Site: brandenburg
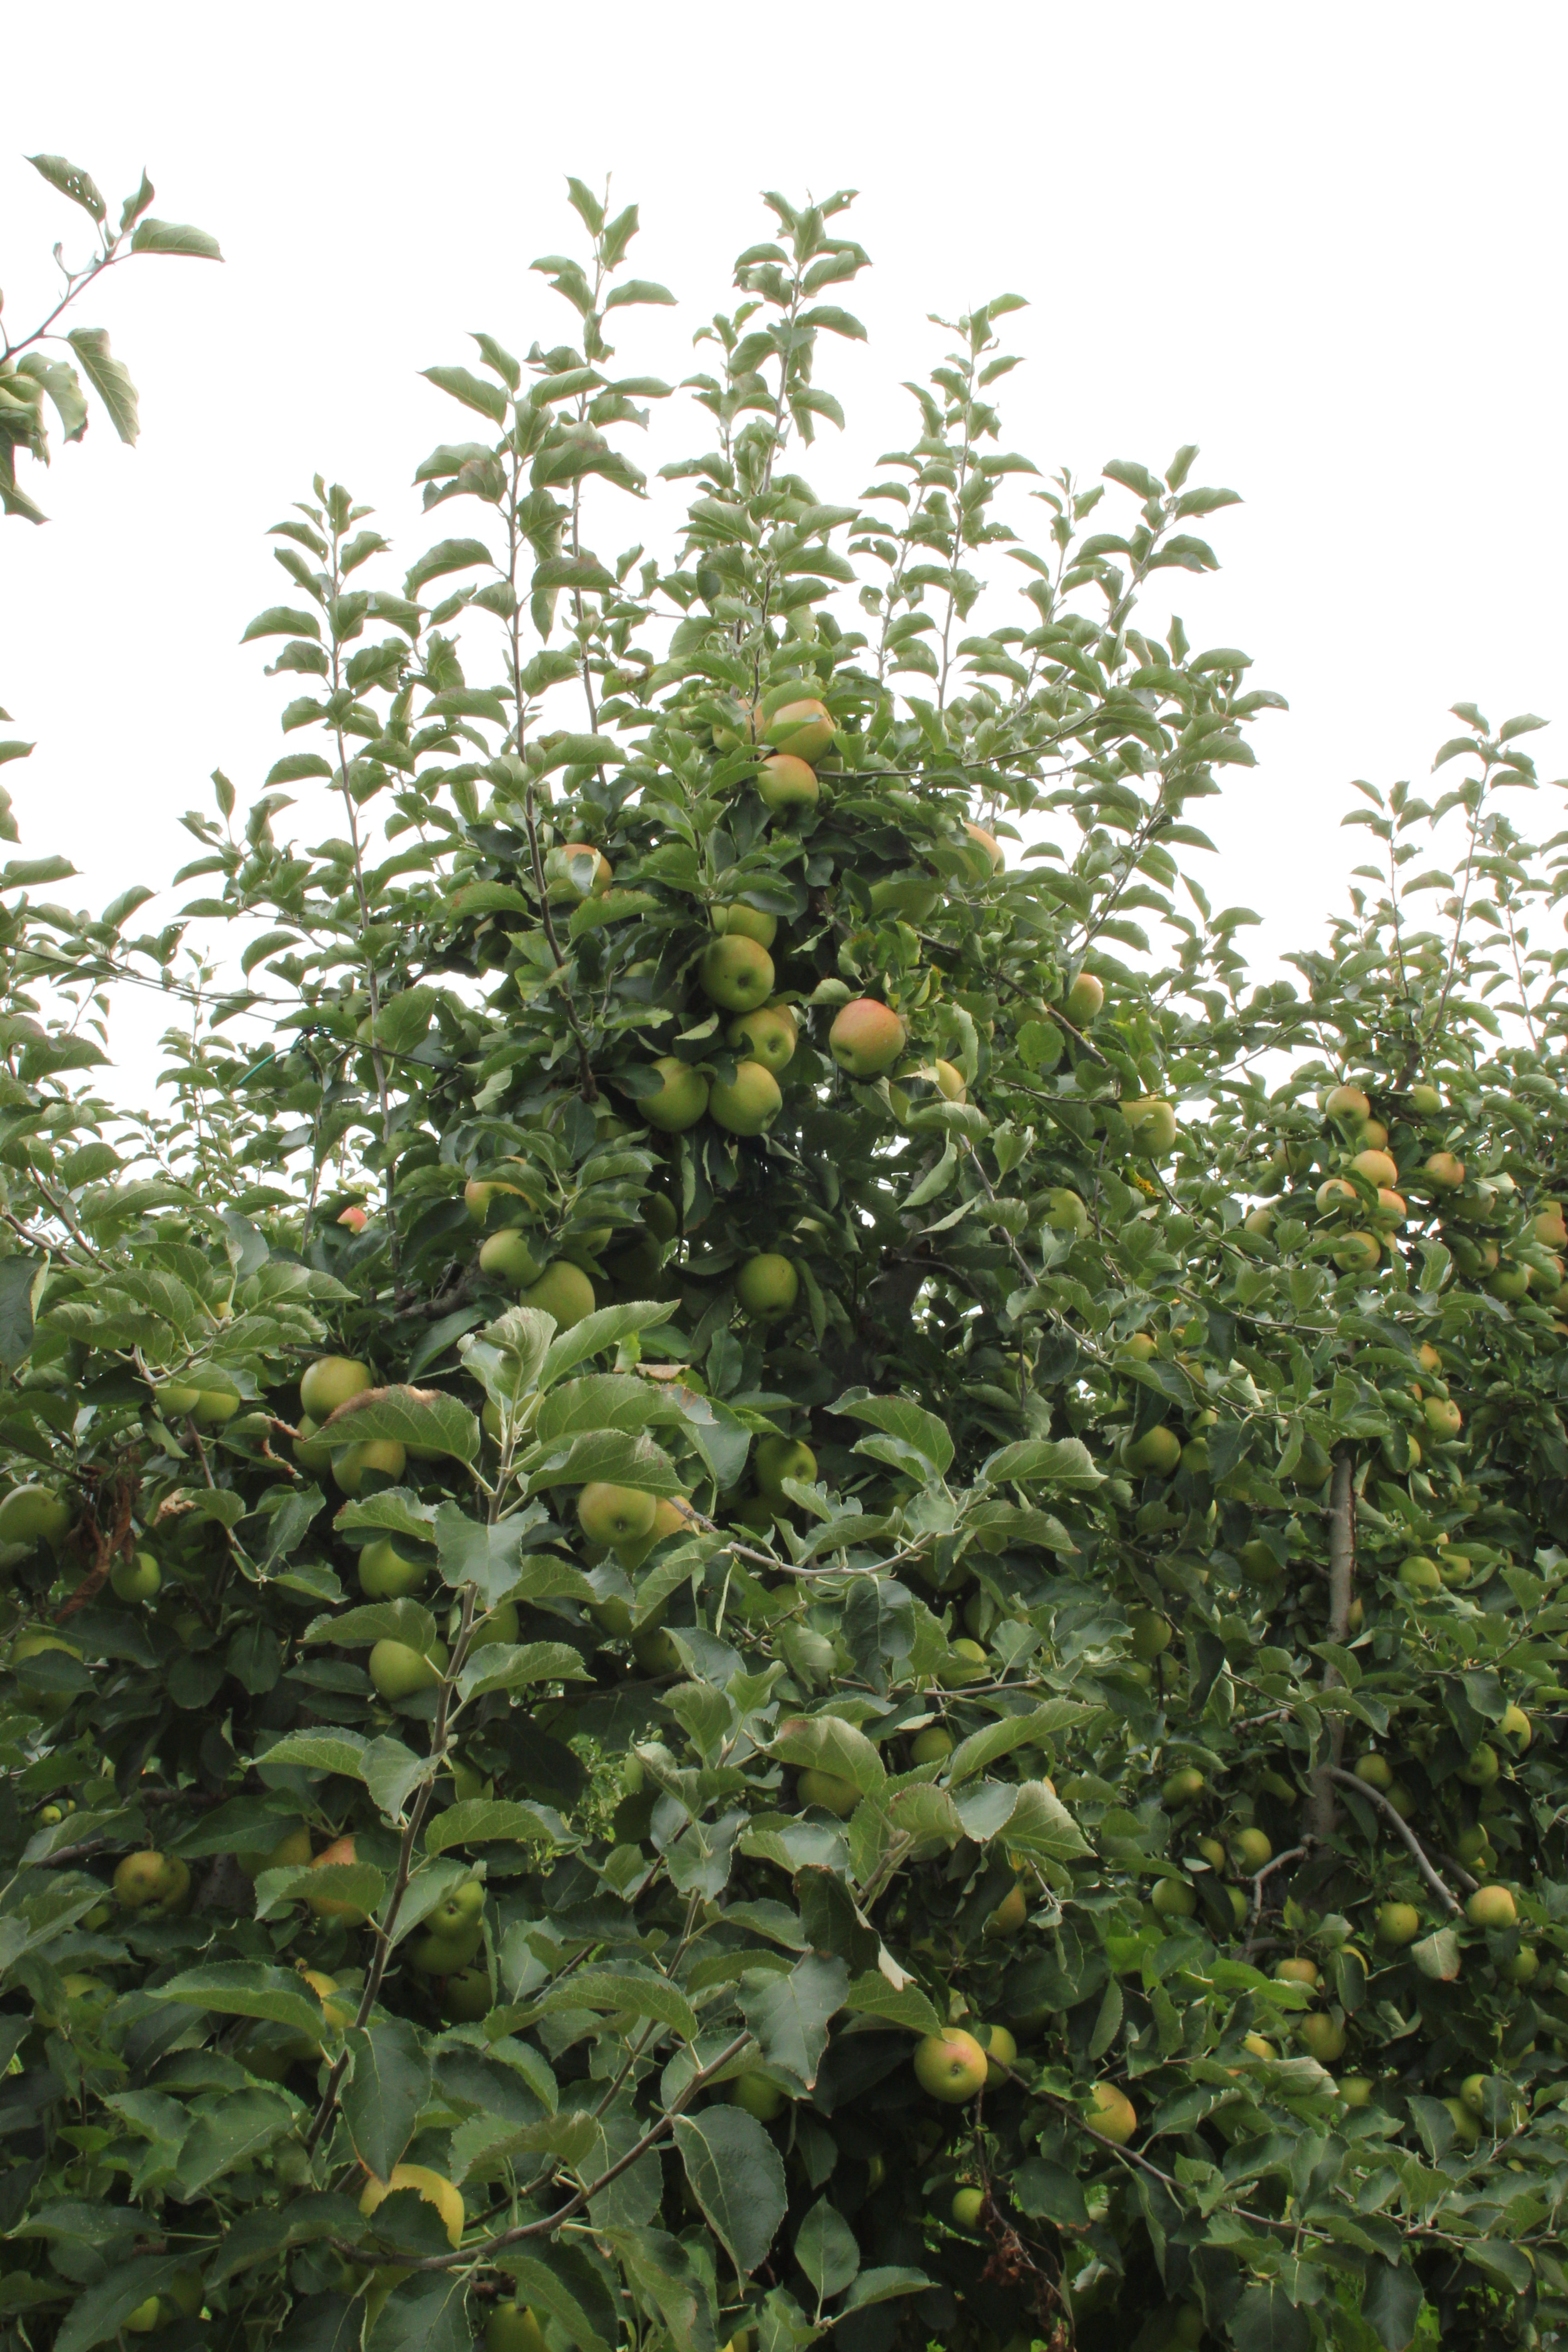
Growth stage (BBCH 87): Maturity of fruit and seed